Mérens horse

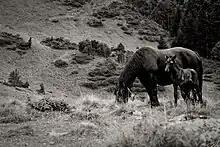
A mare and foal grazing in their mountain homeland

The traditional Mérens is a small, light horse, well adapted to the mountains, while modern Mérens are increasingly more sporting in style. The breed is known for its elegance, and in 2005 was ranked as one of the 23 most beautiful horse breeds by the French magazine " Cheval Pratique". Since 1948, Mérens horses must meet certain physical standards in order to be admitted to the stud book. In this time, the admission criteria have changed several times. Currently, the general appearance of a Mérens is strong and compact, with energetic movement.